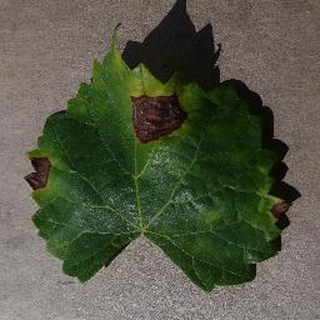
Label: grape_black_rot